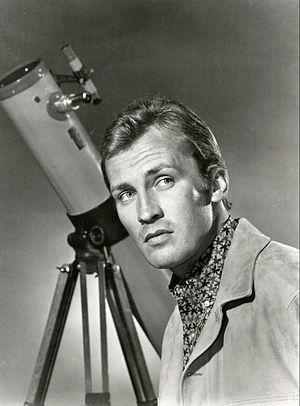
Les Envahisseurs est une série télévisée de science-fiction américaine en 43 épisodes de 48 minutes, créée par Larry Cohen et diffusée entre le 10 janvier 1967 et le 26 mars 1968 sur le réseau ABC.